The Wild Animal Sanctuary

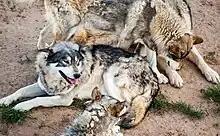
Timberwolves as seen from the walkway

Pat Craig started The Wild Animal Sanctuary when he took in a jaguar cub that he kept on a licensed facility on his family's farm outside Boulder, Colorado. The animals were soon moved to Lyons, Colorado to provide additional space. After 8 years in Lyons, a limestone quarry was opened nearby, forcing the sanctuary to move.